Dagupan

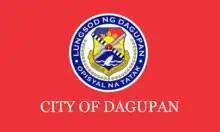
Former flag of Dagupan

As the Bangus (Milkfish) Capital of the Philippines, Dagupan has been celebrating its well-renowned produce through Bangus Festival which started in 2002. It's a yearly month-long celebration in the month of April.